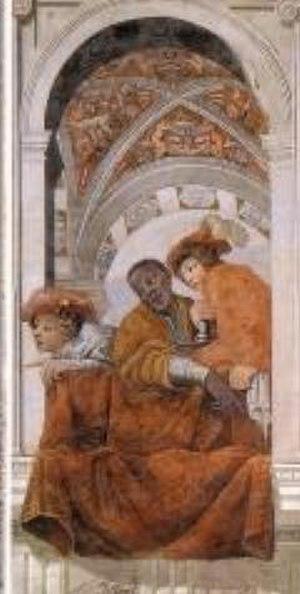
Antoine Emmanuel Nsaku Ne Vunda nommé également en portugais Antonio Manuele Nsaku Ne Vunda, ou Antonio Emmanuele Funta, est un ambassadeur du Royaume du Kongo, envoyé par le roi Alvare II au Pape Paul V en 1604.
Le vicariat apostolique de Loango est un territoire de mission de l'Église catholique en Afrique centrale, créé par Léon XIII le 25 août 1883, d'abord sous le nom de vicariat apostolique du Congo français, par division du diocèse de San Salvador et du vicariat apostolique des Deux-Guinées. Divisé, sous le nom de Bas-Congo français, le 14 octobre 1890, il prend le nom de vicariat apostolique de Loango le 22 avril 1907, puis de vicariat apostolique de Pointe-Noire le 20 janvier 1949 et devient diocèse de Pointe-Noire le 14 septembre 1955.
Dans le Royaume du Kongo, et ses vassaux plus tard devenus indépendants, l'art du tissage des étoffes était emblématique de la royauté et de la noblesse. Le filament grossier provenant des frondes des feuilles du palmier raphia servait de fondement aux arts du tissage Kongo. Ce matériel a imposé des contraintes qui ont été surmontées pour produire des formats et des structures textiles variés et ingénieux. La pièce d’étoffe en raphia servait aussi de monnaie.